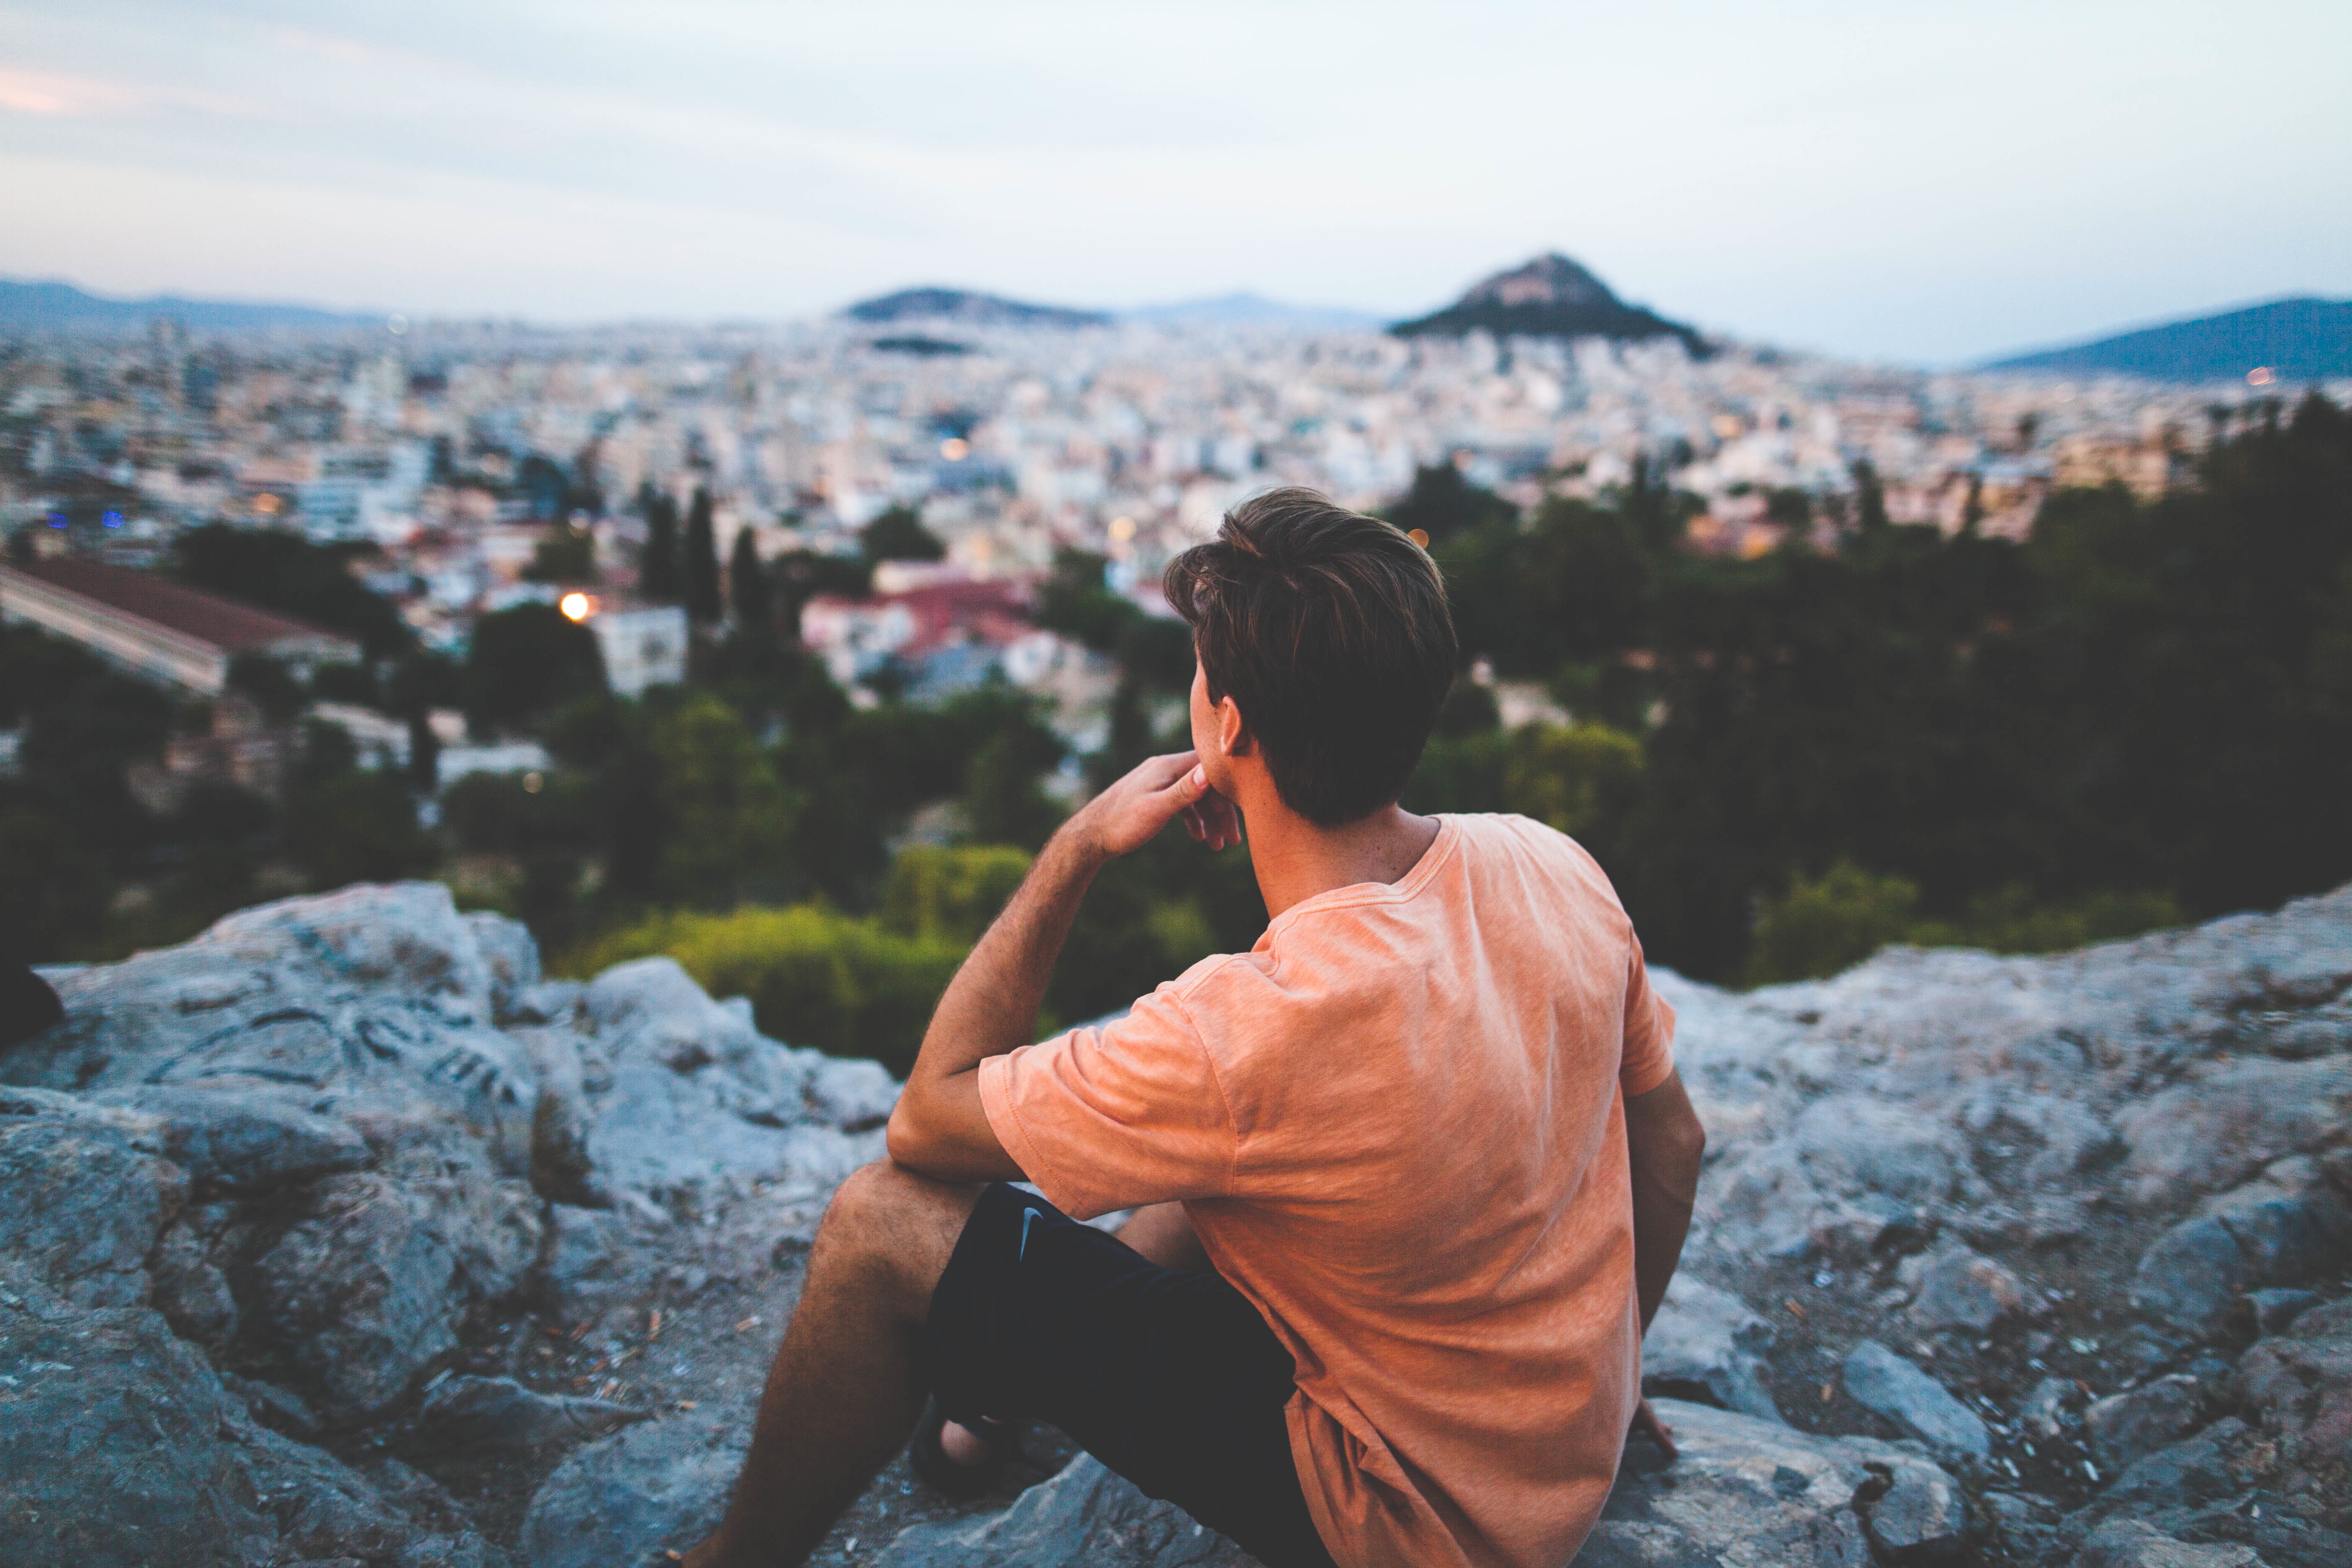
man, sea, rock, walking, person, mountain, adventure, view, city, vacation, travel